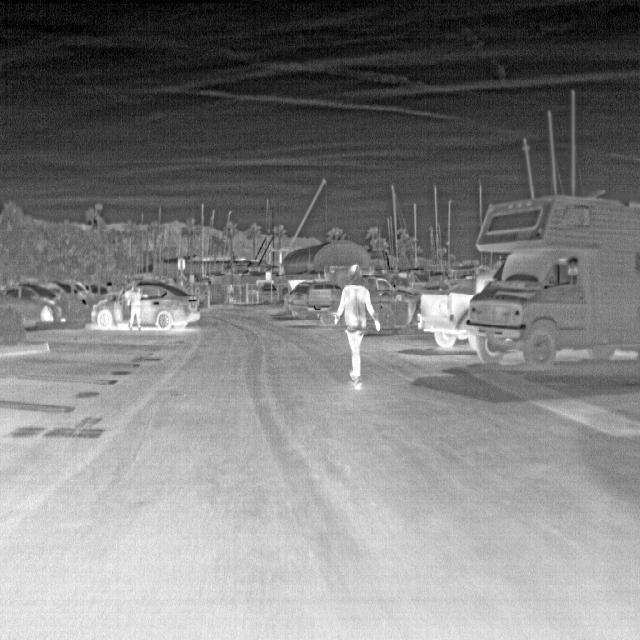
Detected objects:
label: person
label: person